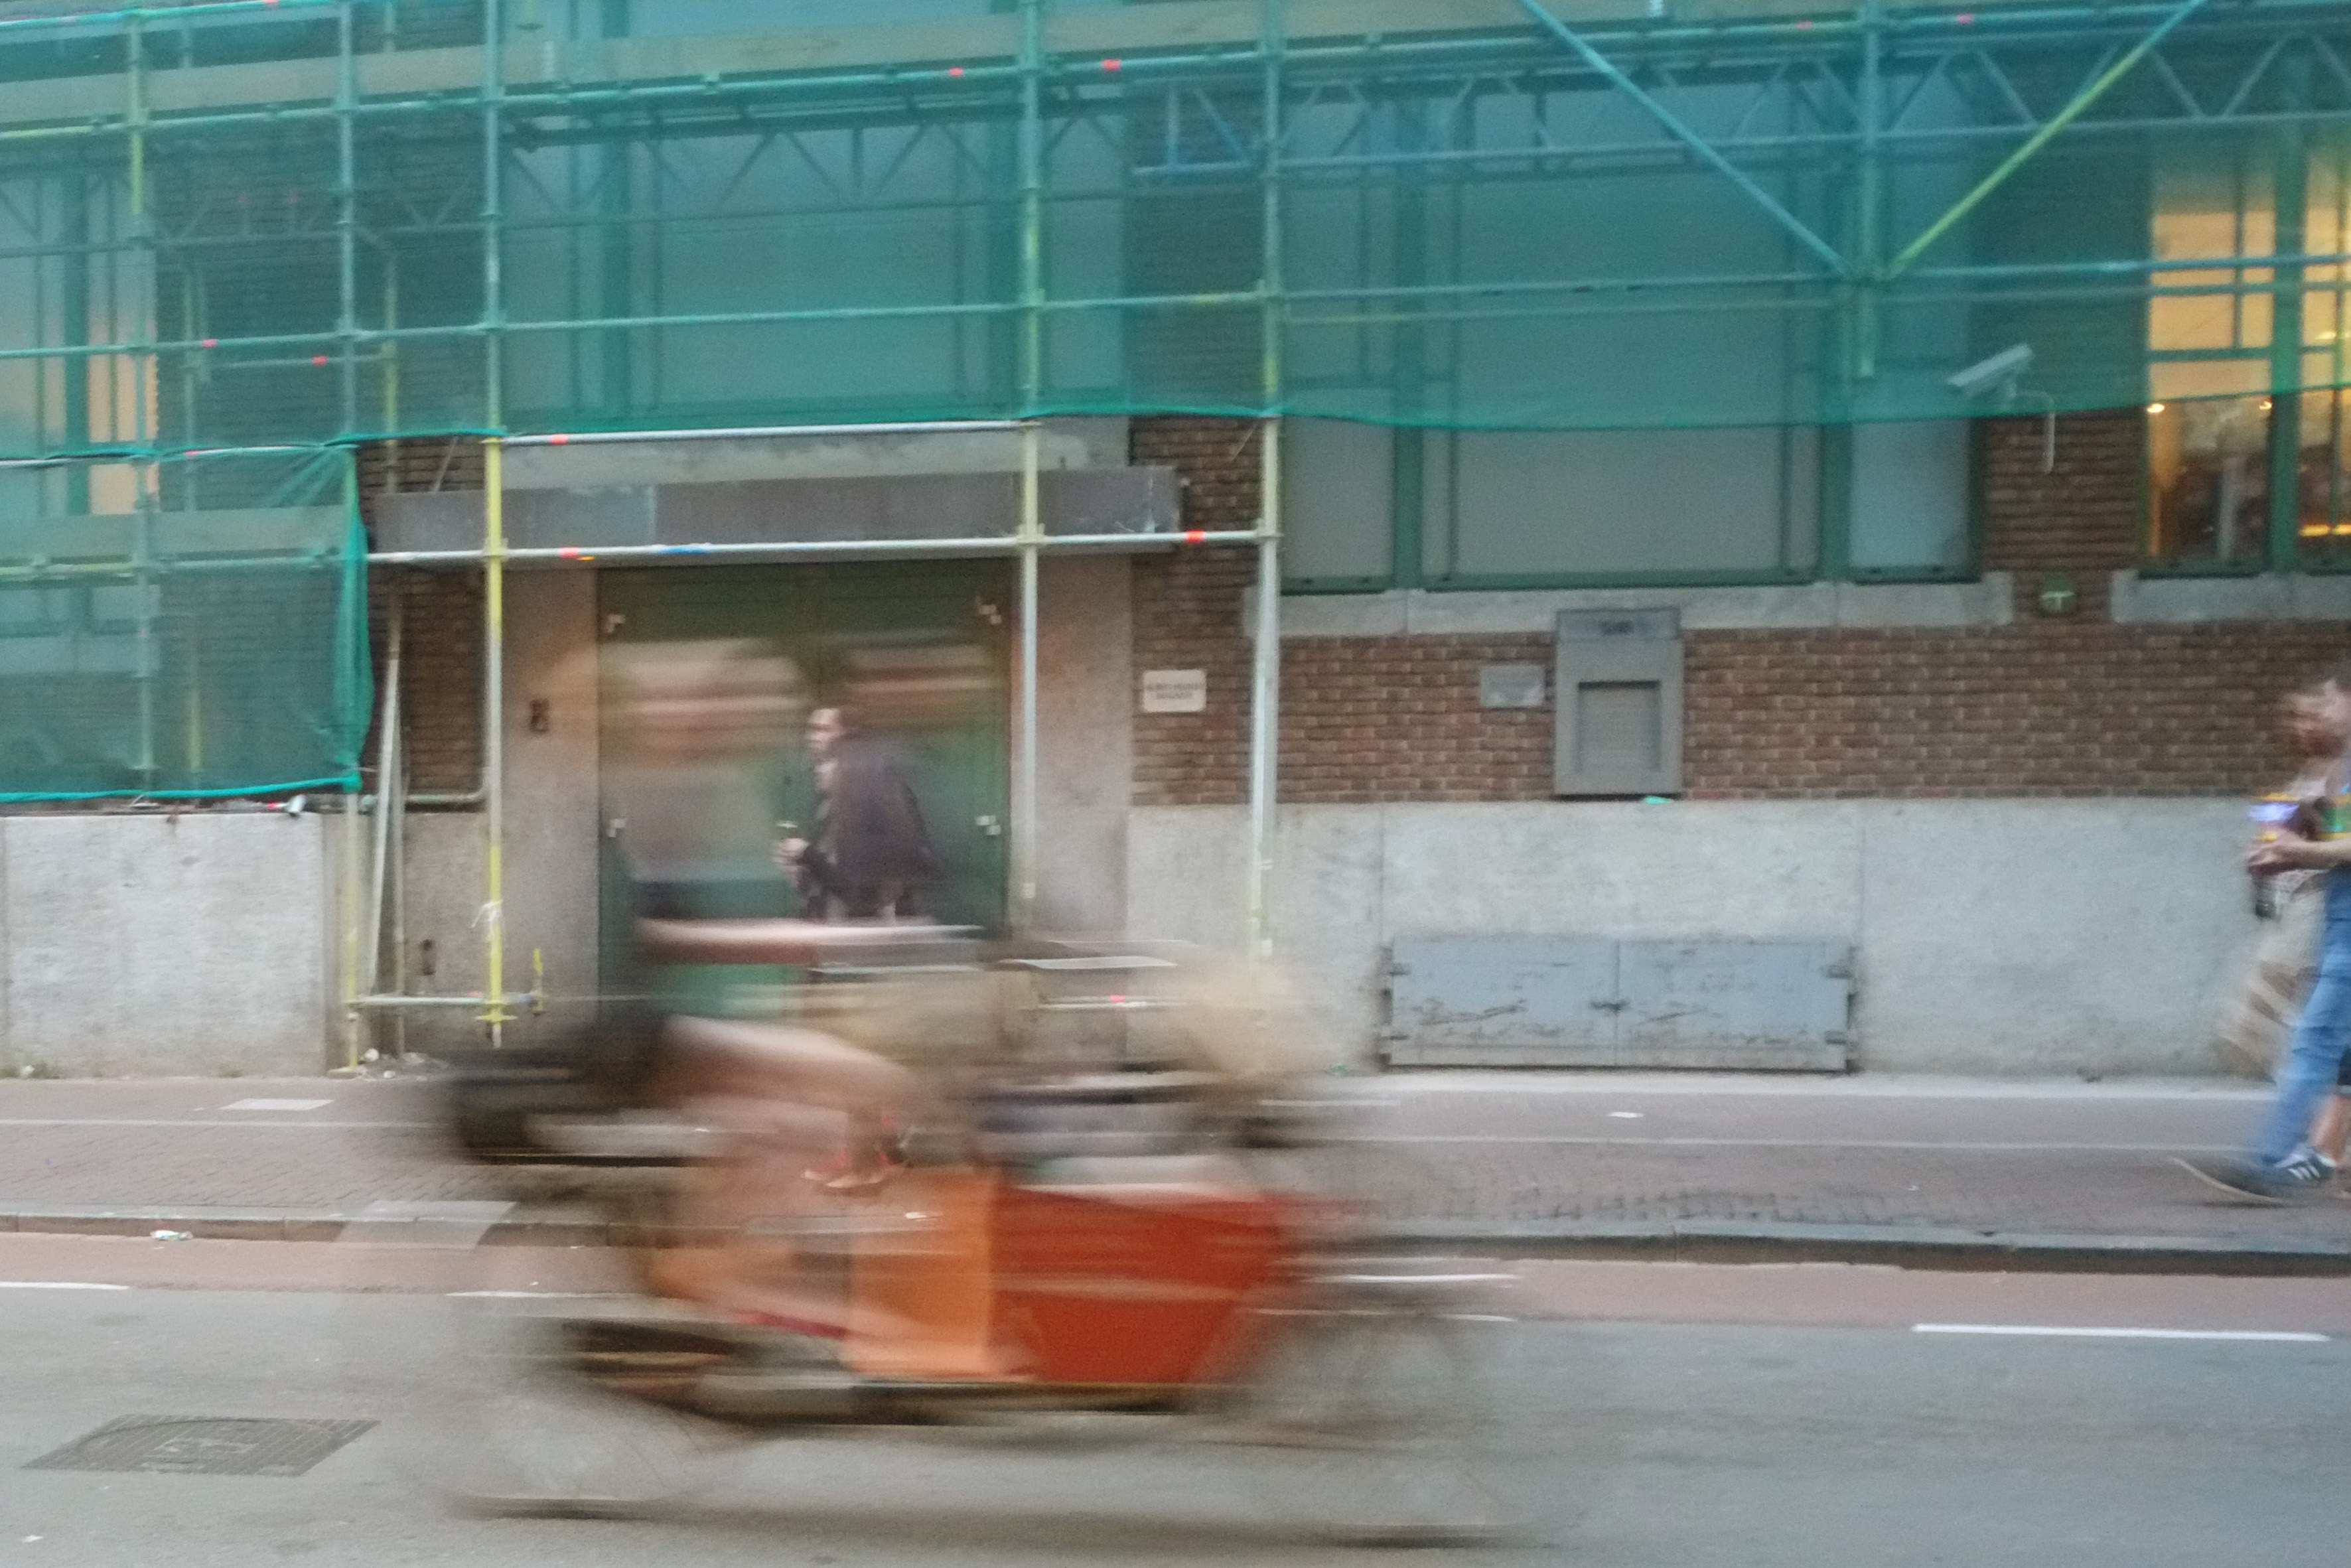
street, floor, urban, travel, fujifilm, amsterdam, netherlands, tourist attraction, fuji, fujix, fujixe1